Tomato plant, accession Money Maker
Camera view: vertical (180 deg); turntable rotation: 300 degrees
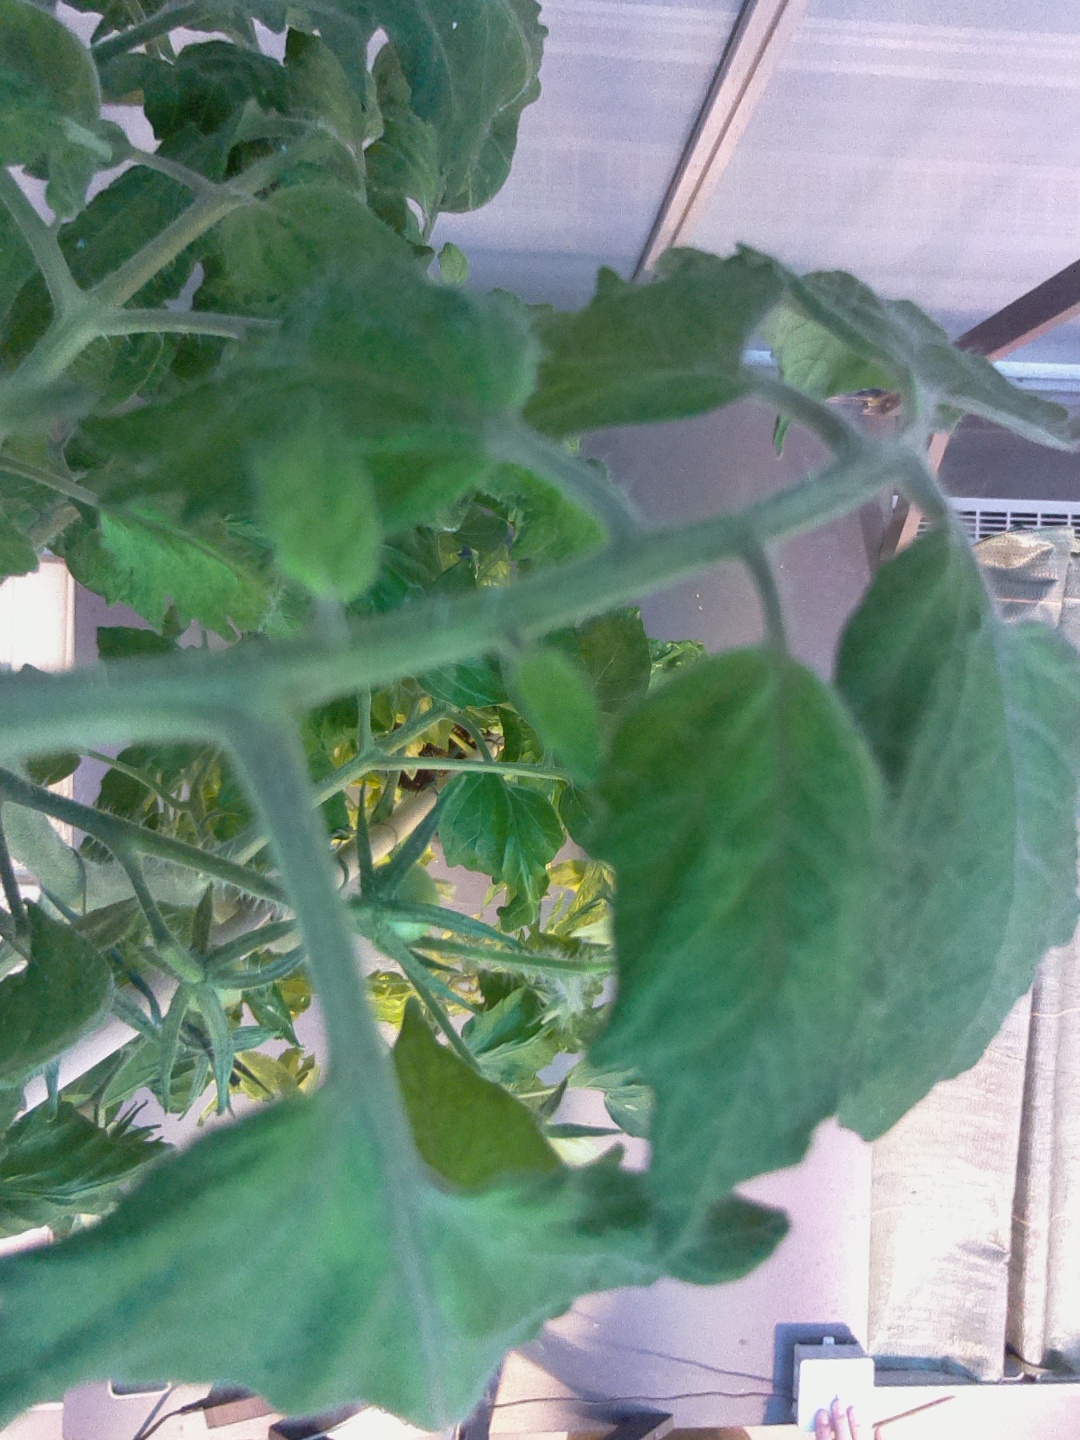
BBCH growth stage 71: 10%-20% of final fruit size